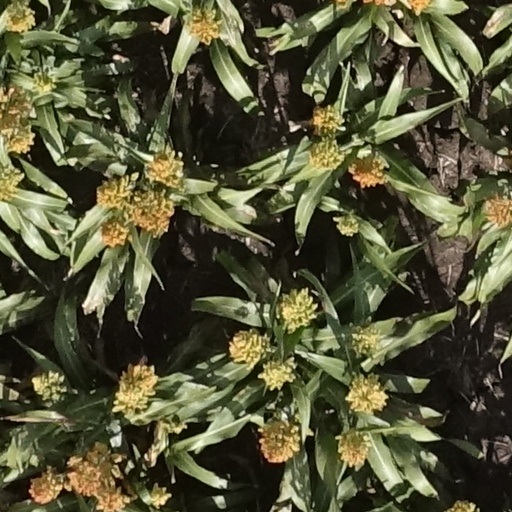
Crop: sorghum